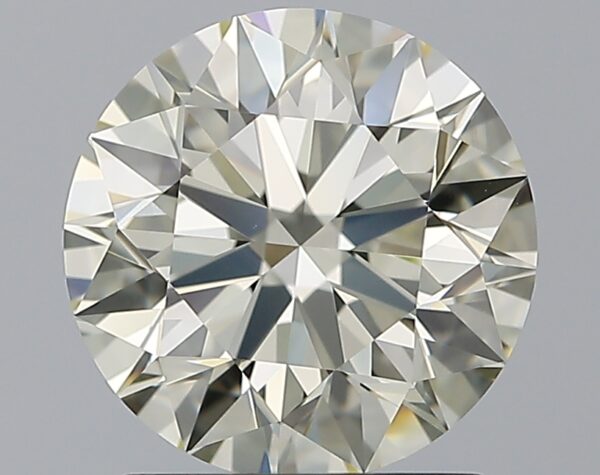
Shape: round
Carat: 1.79
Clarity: IF
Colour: O-P
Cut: EX
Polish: EX
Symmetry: EX
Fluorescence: F
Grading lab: GIA
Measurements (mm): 7.7 x 7.73 x 4.84